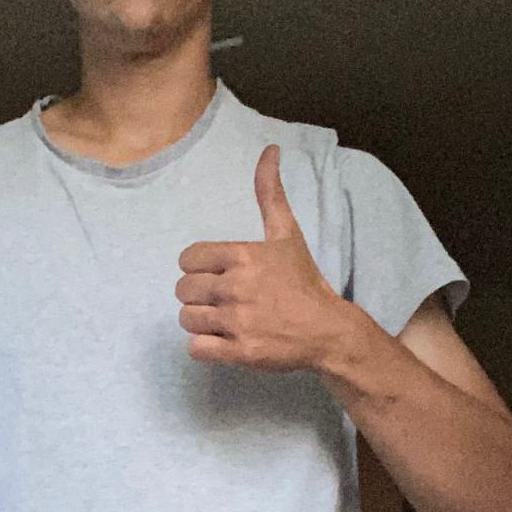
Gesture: like